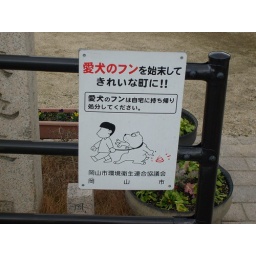
sign at dog park in Okayama, Japan.